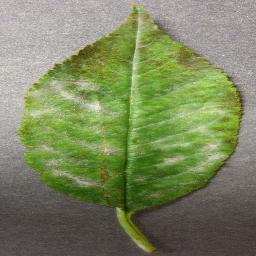
Label: Cherry___Powdery_mildew